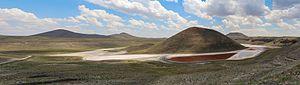
Lac Meke, province de Konya, Turquie